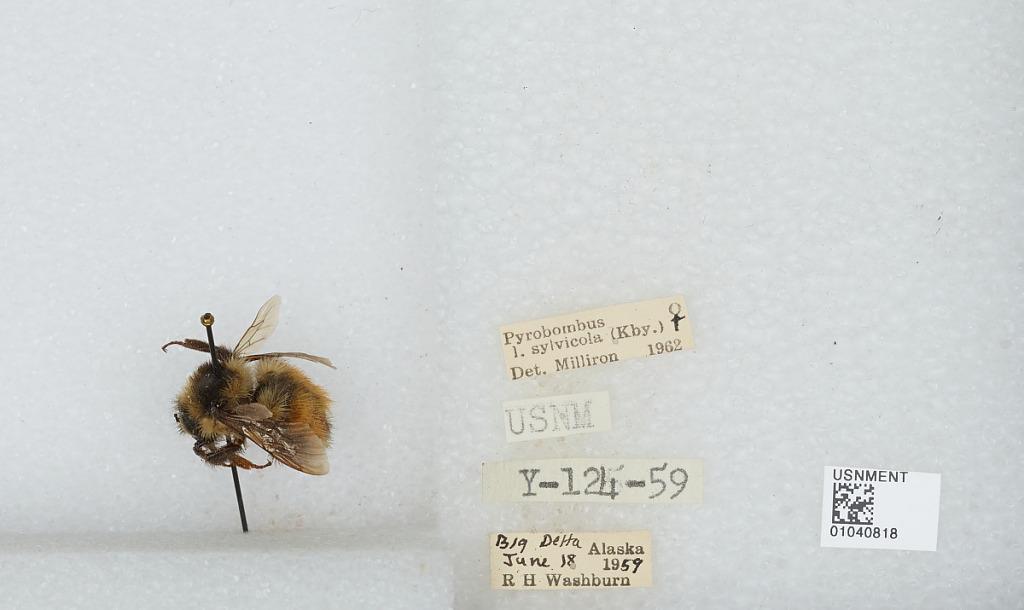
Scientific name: Bombus (Pyrobombus) sylvicola Kirby
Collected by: R. Washburn
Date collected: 1959-6-18
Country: United States
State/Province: Alaska
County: Southeast Fairbanks
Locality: Big Delta
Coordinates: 64.1472, -145.802
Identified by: Milliron